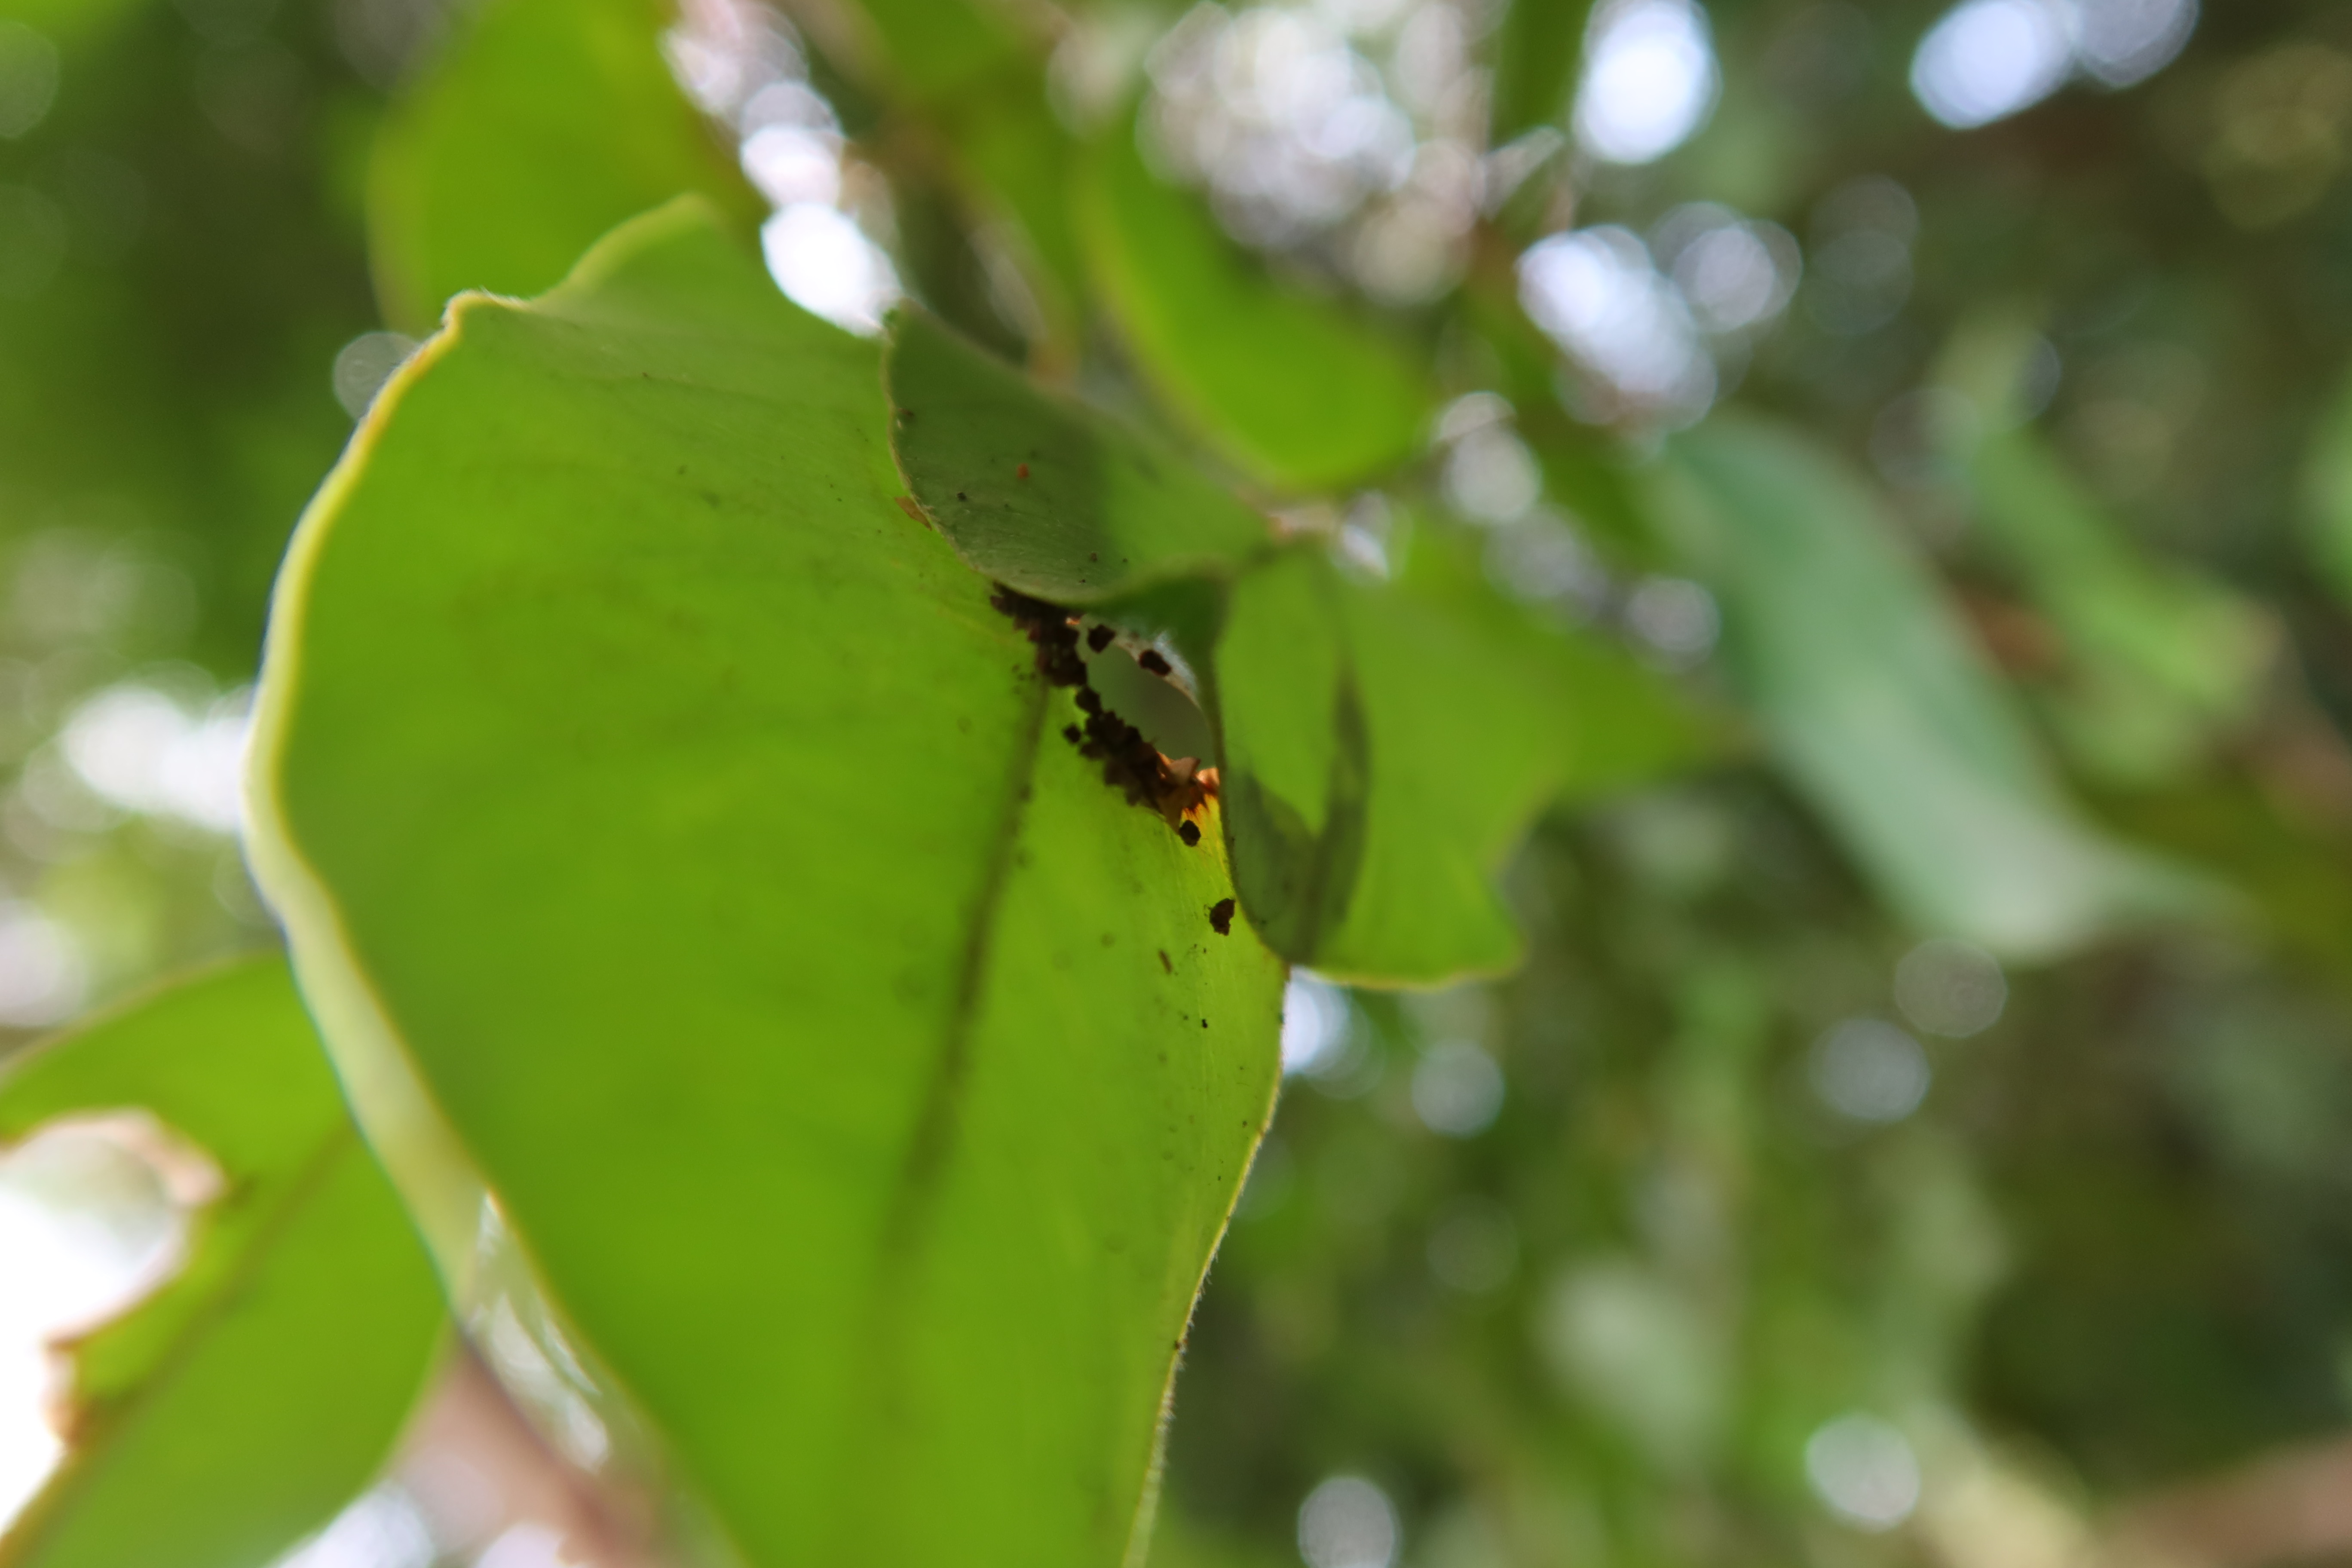
Label: Brown clumps